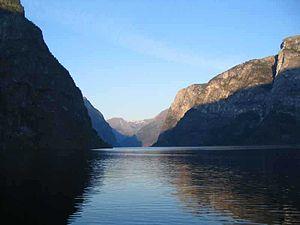
Fjord en Norvège vue du bateau reliant Flam à Bergen
Un fjord ou fiord est une vallée glaciaire très profonde, habituellement étroite et aux côtes escarpées, se prolongeant en dessous du niveau de la mer et remplie d'eau salée.
L'Arctique est la région entourant le pôle Nord de la Terre, à l’intérieur et aux abords du cercle polaire arctique. Elle s'oppose à l'Antarctique, au sud. Selon la définition précédente, l'Arctique comprend huit pays soit : la Norvège, la Suède, la Finlande, la Russie, les États-Unis, le Canada, le Danemark et l'Islande. Ils ont aussi en commun d'être régulièrement le théâtre d'aurores boréales. Ces huit pays forment le Conseil de l'Arctique.